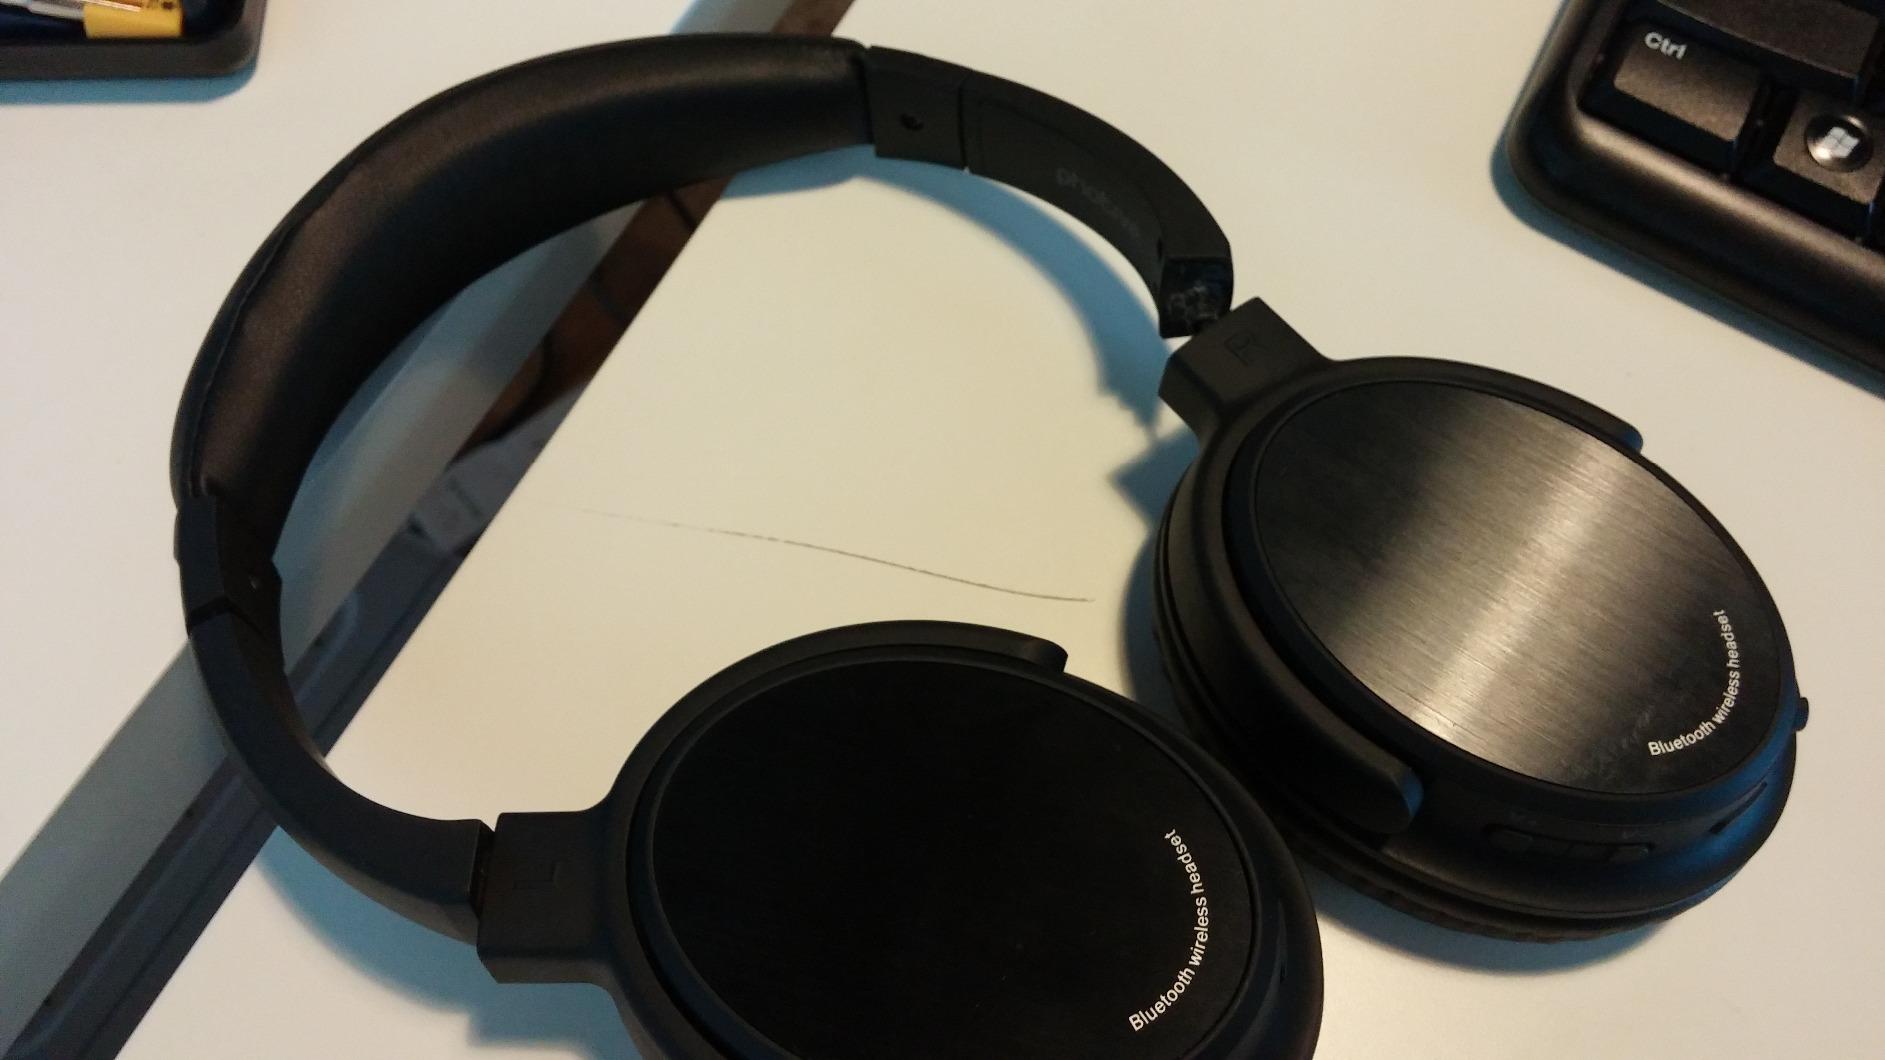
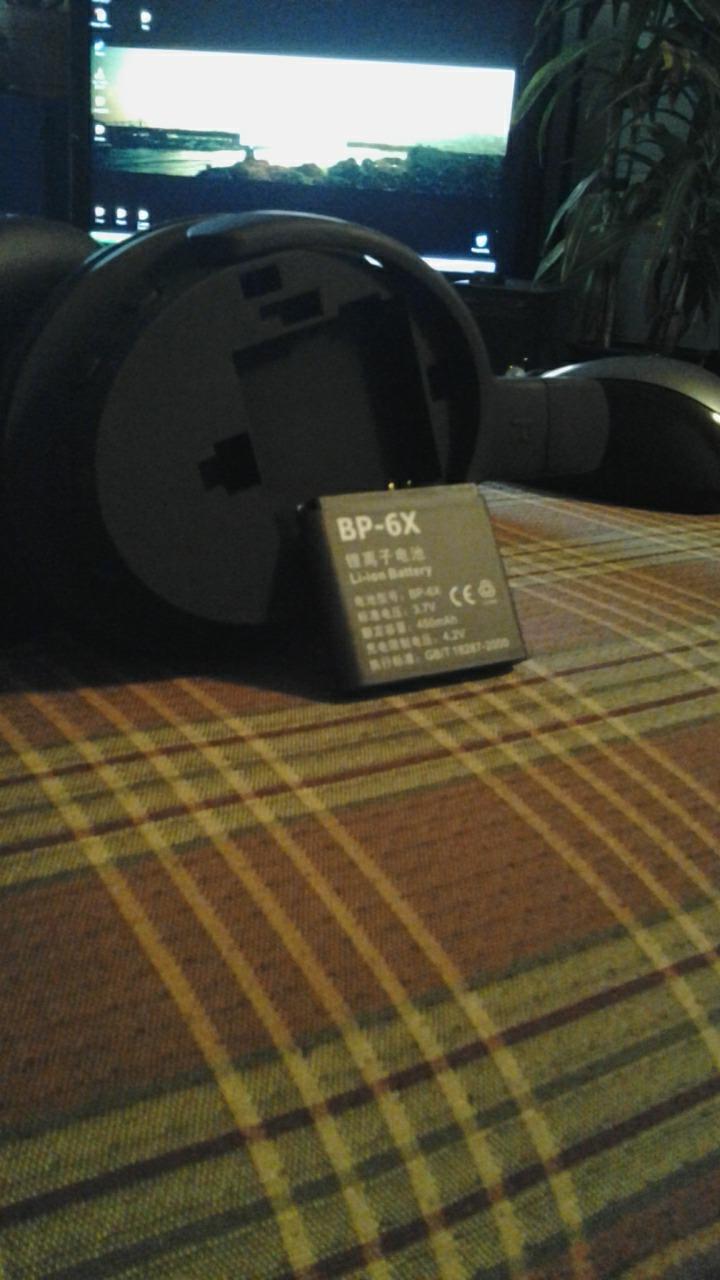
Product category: headphones
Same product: yes